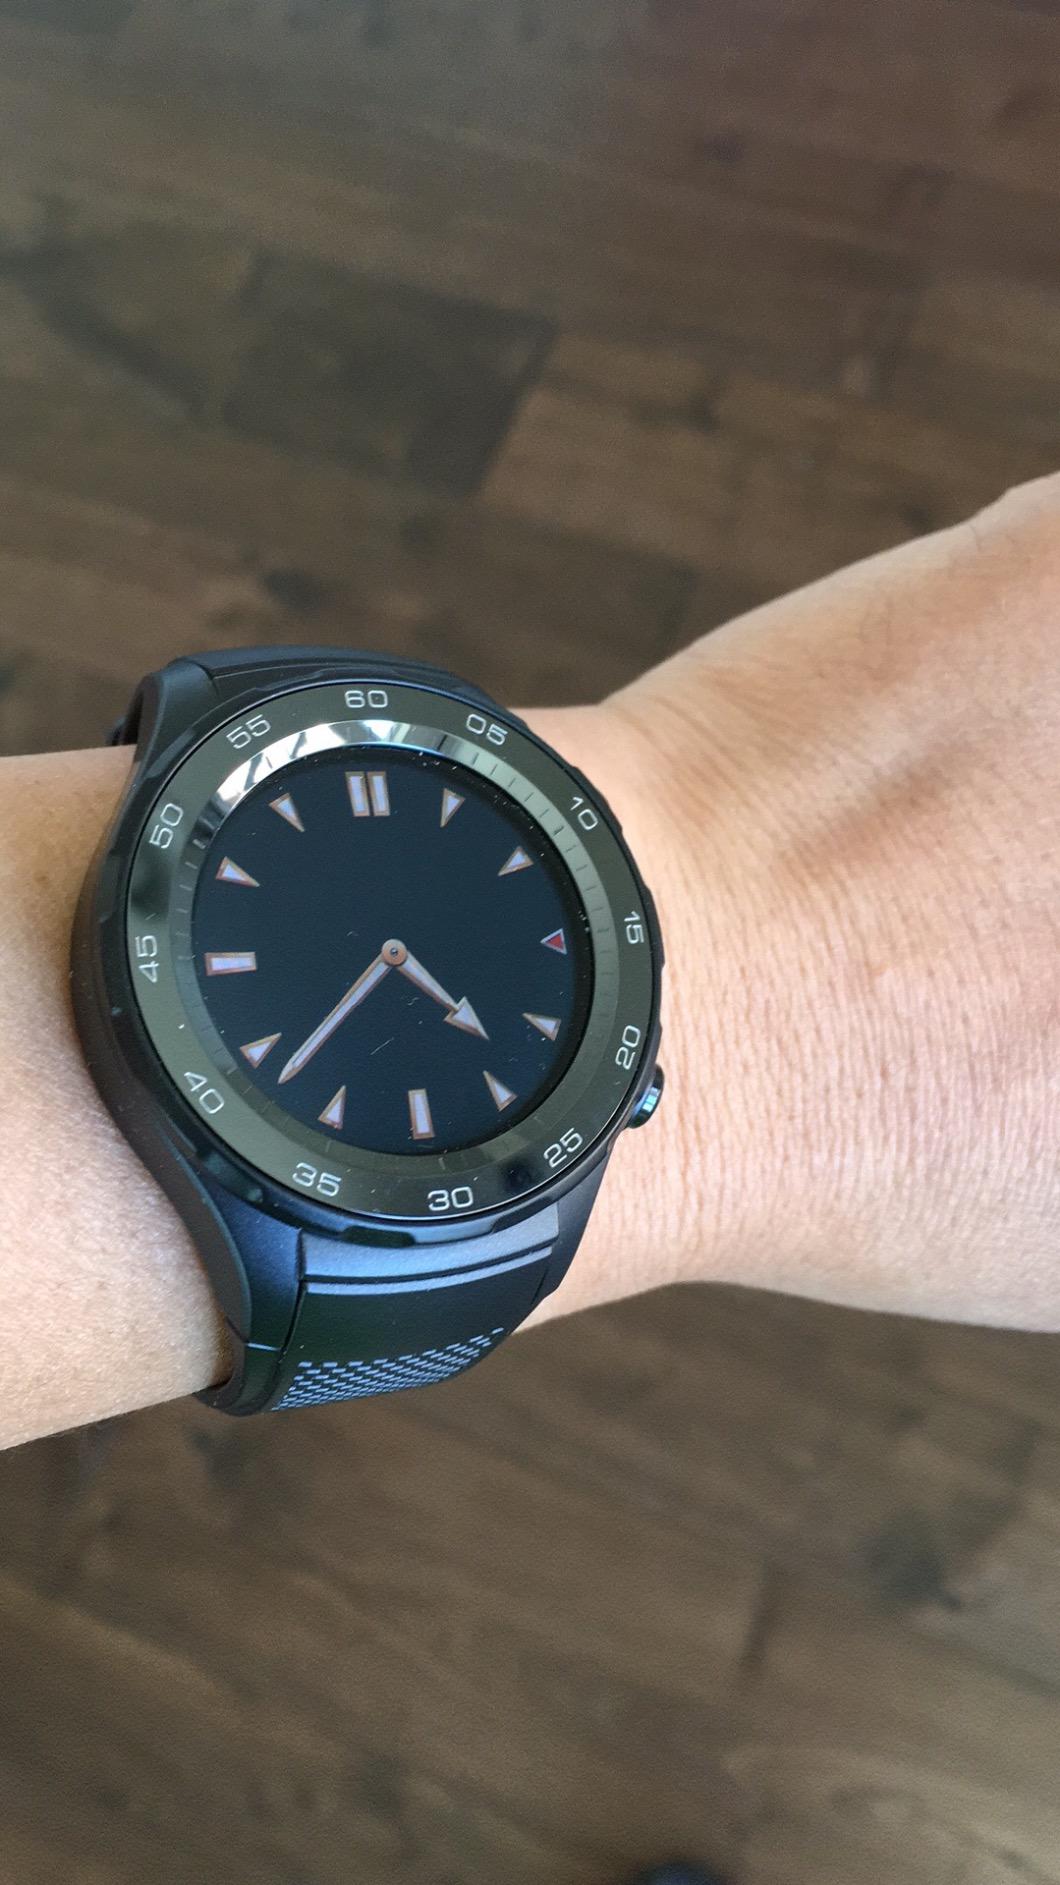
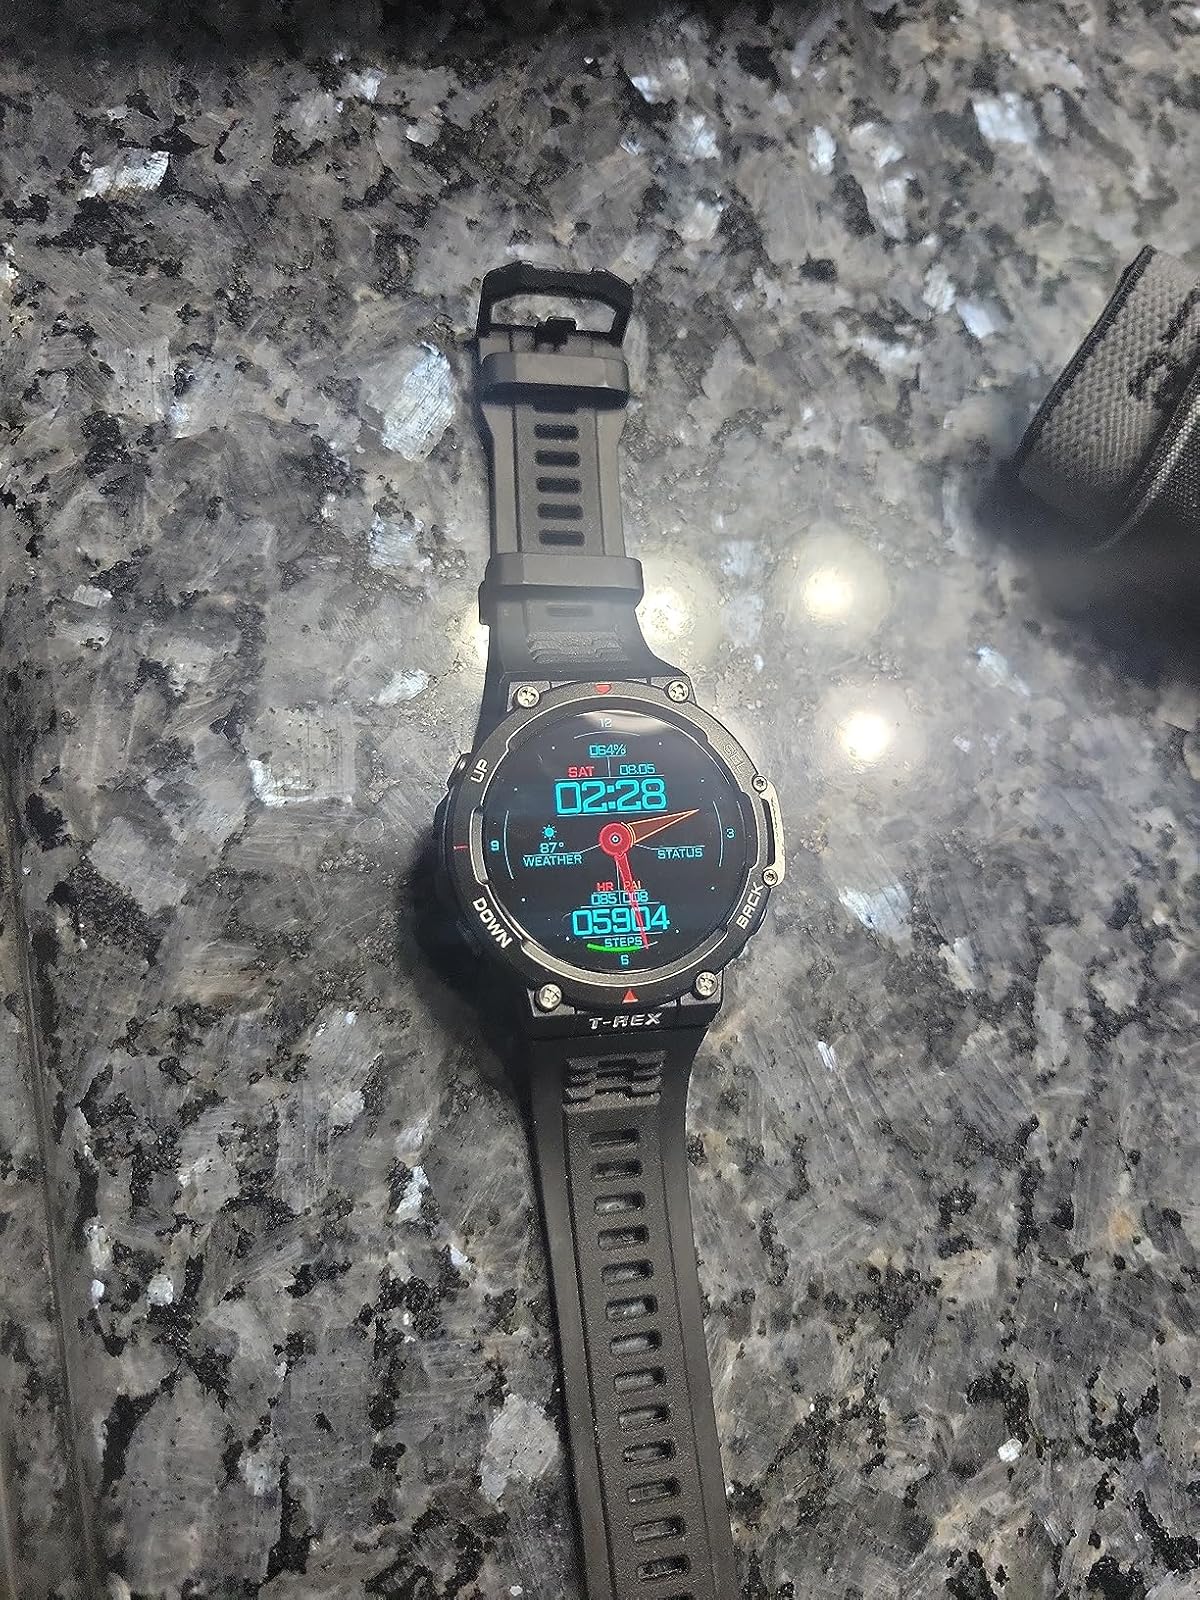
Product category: smartwatch
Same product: no